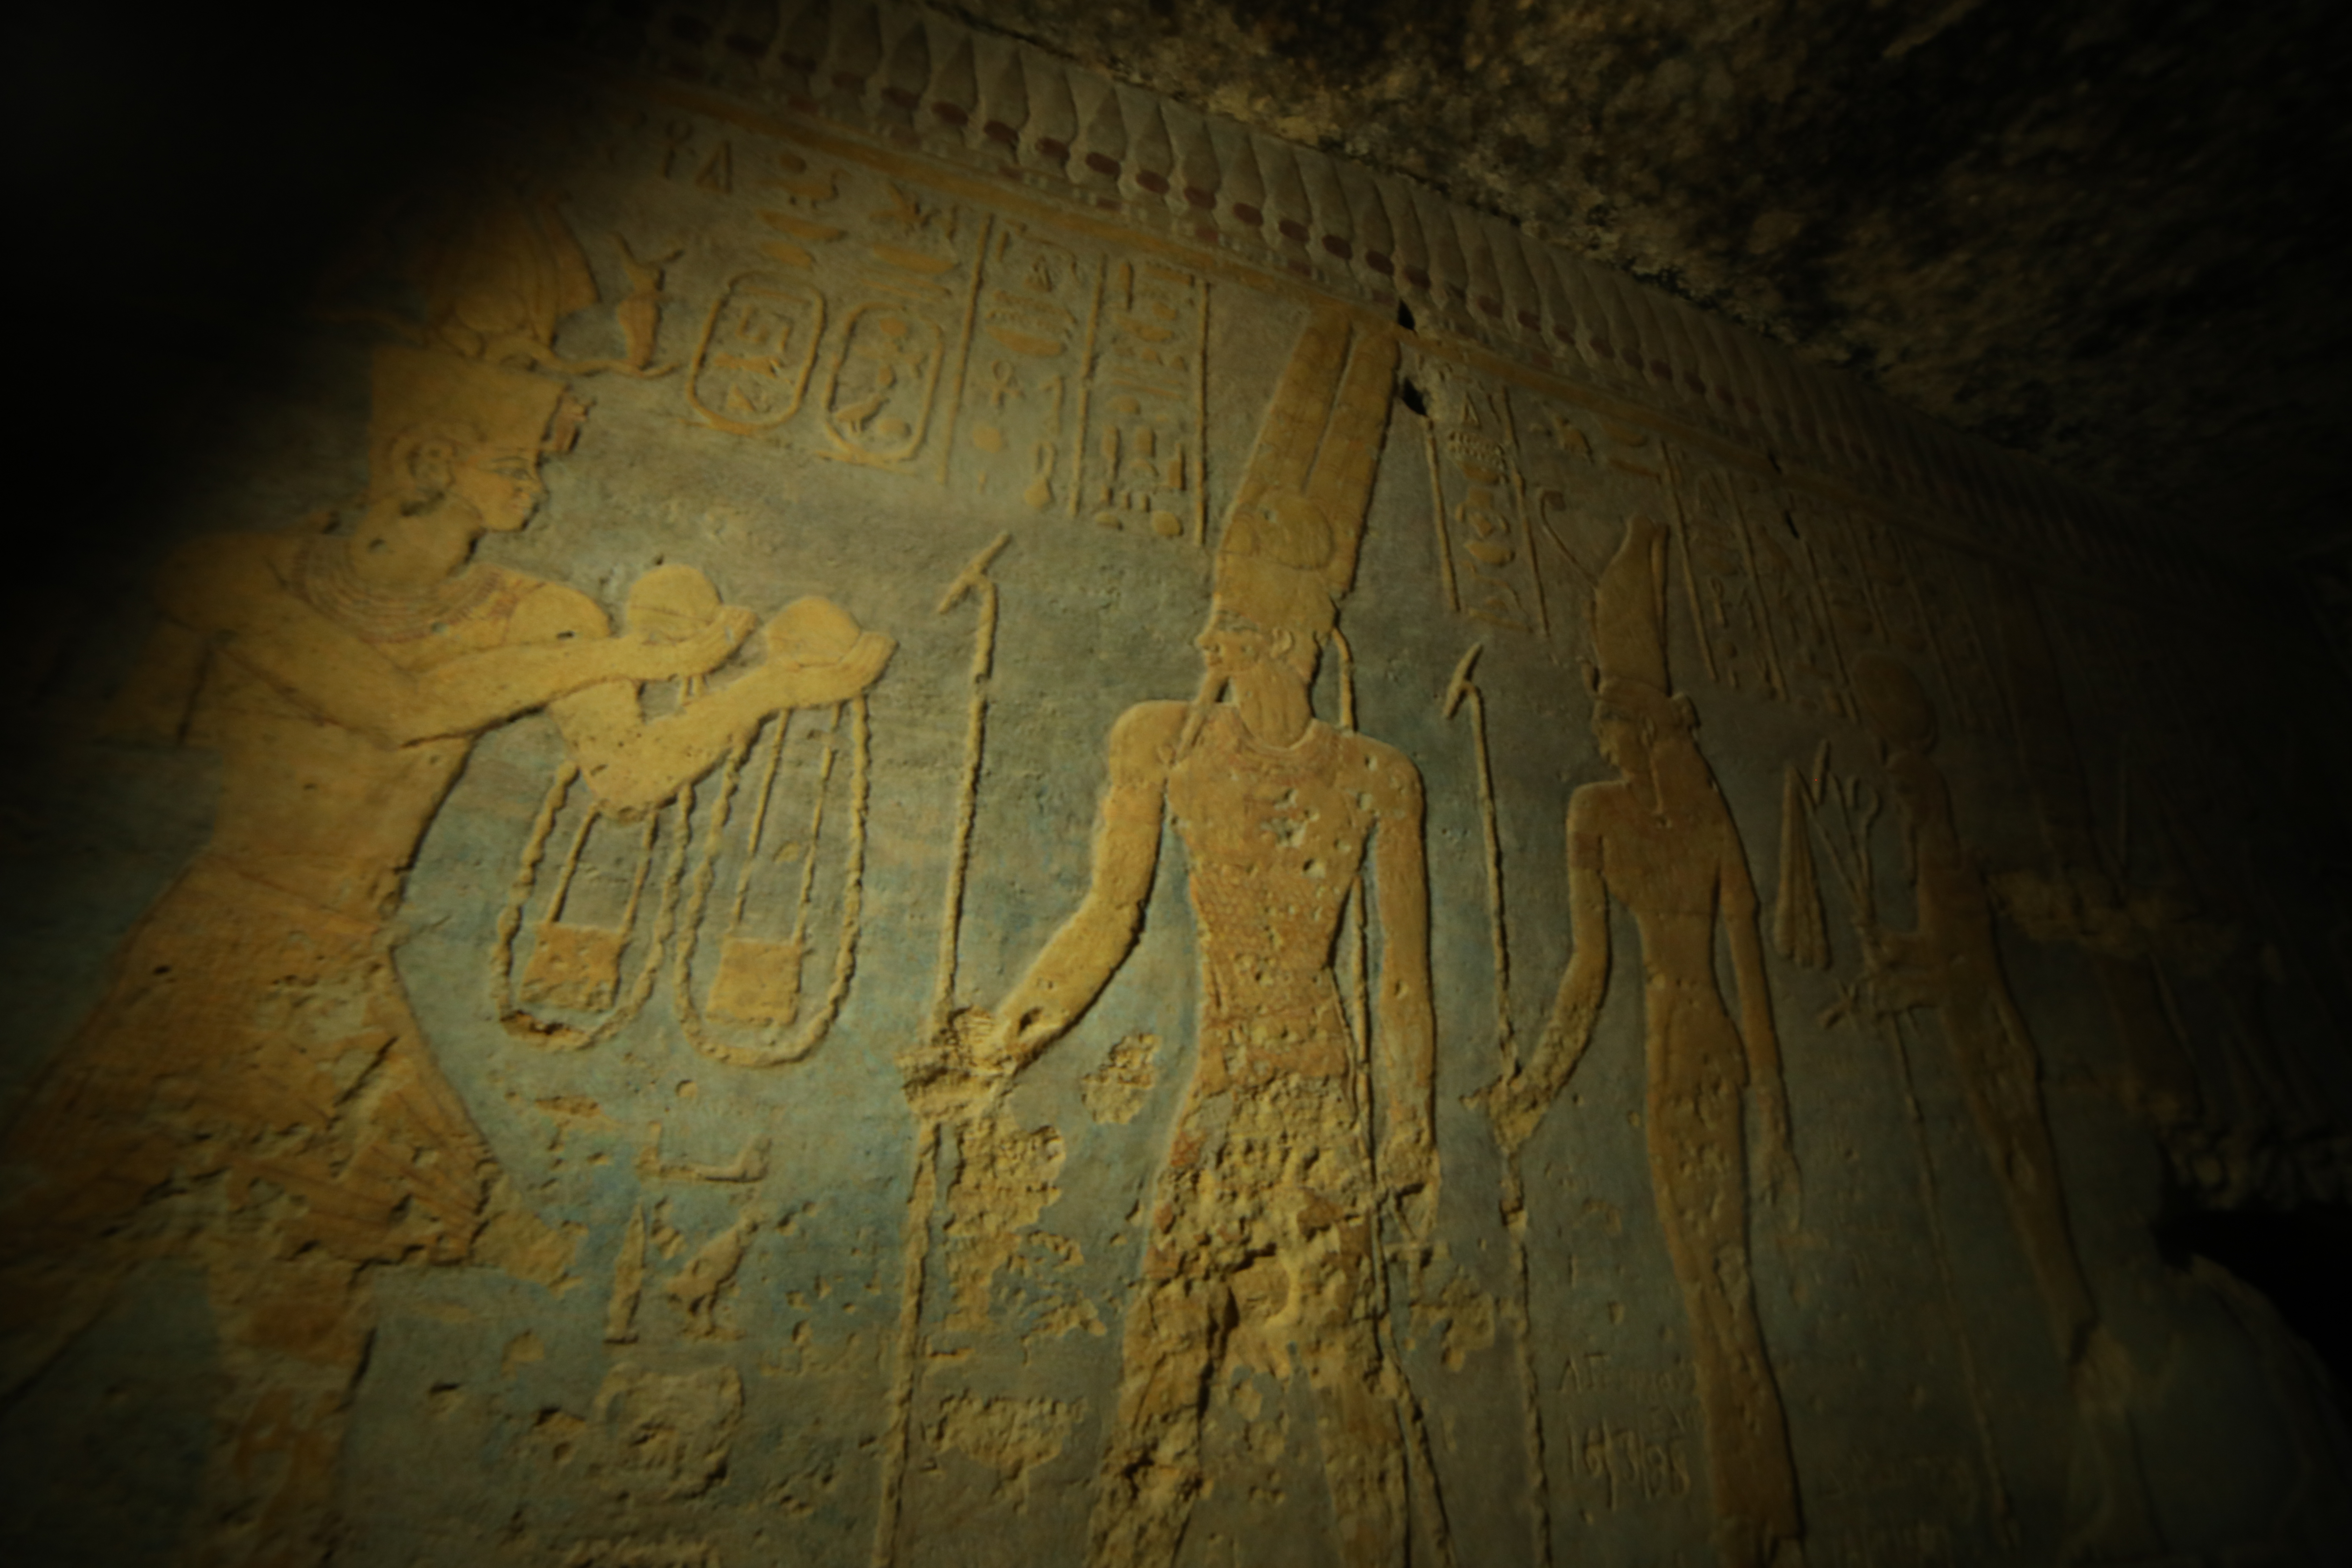
temples, sudan, archaeological site, ancient history, carving, formation, cave, relief, history, caving, darkness